Small business

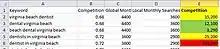
Example of keyword analysis based on market competition

Many small businesses can be started at a low cost and on a part-time basis, while a person continues a regular job with an employer or provides care for family members in the home. In developing countries, many small businesses are sole-proprietor operations such as selling products at a market stall or preparing hot food to sell on the street, which provide a small income. In the 2000s, a small business was well suited to Internet marketing; because, it can easily serve specialized niches, something that would have been more difficult before the Internet revolution which began in the late 1990s. Internet marketing gives small businesses the ability to market with smaller budgets. Adapting to change is crucial in business and particularly small business; not being tied to the bureaucratic inertia associated with large corporations, small businesses can respond to changing marketplace demand more quickly. Small business proprietors tend to be in closer personal contact with their customers and clients than large corporations, as small business owners see their customers in person each week.